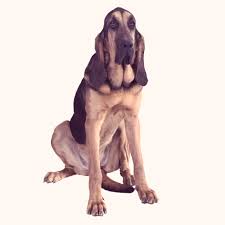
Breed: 207-n000044-bloodhound